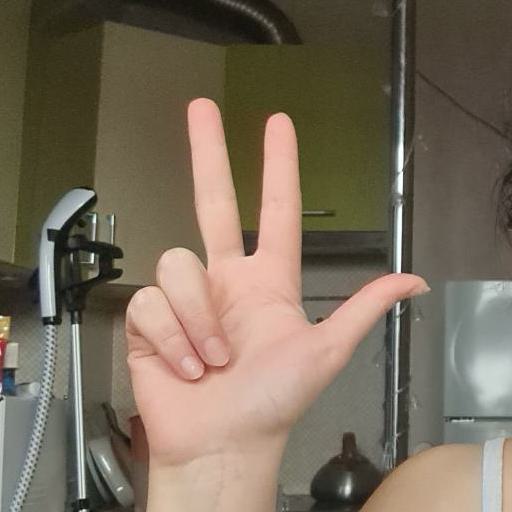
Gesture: three2